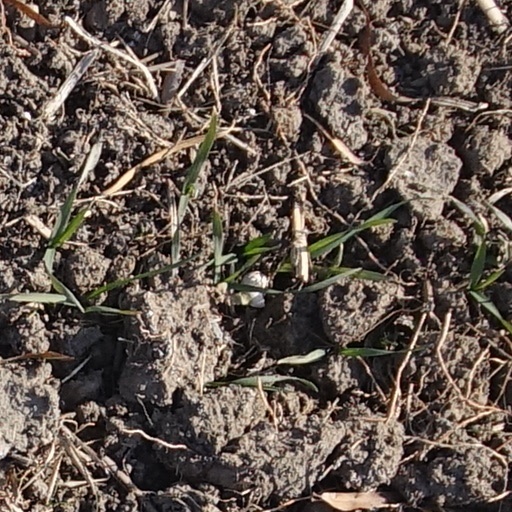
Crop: wheat